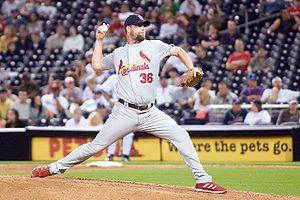
Russell Paul Springer, né le 7 novembre 1968 à Alexandria aux États-Unis, est un joueur américain de baseball évoluant au poste de lanceur de relève dans la Ligue majeure de baseball depuis 1992. Il est présentement agent libre.